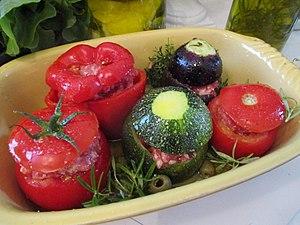
Petits farcis de Provence
Les farcis ou petits farcis sont une spécialité culinaire traditionnelle de la cuisine du bassin méditerranéen, exclusivement de la cuisine provençale, cuisine de la Provence méditerranéenne à base de légumes du bassin méditerranéen, et de farce.
La cuisine provençale est une cuisine traditionnelle qui allie une grande diversité de produits de Provence méditerranéenne. Elle est historiquement avant tout tributaire, dès le Moyen Âge, de la prise du pouvoir des comtes de Provence dans le royaume de Naples, après la bataille de Bénévent en 1266, puis de l'installation des papes à Avignon. Elle n'en a pas moins évolué au cours des siècles suivants, en particulier avec l'arrivée des produits comestibles du Nouveau Monde.